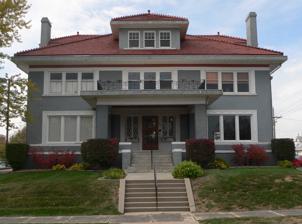
Building: Bradford–Pettis House
Country: United States of America
Year built: 1910
Historic house in Nebraska, United States United States historic place Bradford–Pettis House U.S. National Register of Historic Places View from the front (east) Location Omaha, Nebraska Coordinates 41°15′25.2″N 95°58′20″W / 41.257000°N 95.97222°W / 41.257000; -95.97222 Built 1910 Architect John McDonald Architectural style Prairie School , Georgian Revival , Pueblo NRHP reference No. 83001090 Added to NRHP July 21, 1983 The Bradford–Pettis House is a historic house located at 400 South 39th Street in Midtown Omaha , Nebraska . It was designated an Omaha Landmark on February 26, 1980, and added to the National Register of Historic Places on July 21, 1983. About The Bradford–Pettis House is a combination of Prairie School and Georgian Revival architecture. Interior amenities include leaded and stained glass, and inlaid wood and tile-faced fireplaces. It was originally designed in 1910 by Omaha-based architect, John McDonald, for the owner of one of the largest wholesale lumber businesses in the west in the early twentieth century, Dana C. Bradford.  His firm was the Bradford-Kennedy Lumber Company. After his death in 1923, Bradford's widow, Savilla King Bradford, married Edward Fitch Pettis, the secretary-treasurer of the J. L. Brandeis and Sons Store . As her husband, Edward F. Pettis, was instrumental in the early development of the College World Series . Mrs. Bradford Pettis was a paternal aunt of Gerald R. Ford, Jr. , who was born Leslie Lynch King, Jr. in Omaha in 1913. The house later became an antiques store and a Montessori educational center . In 1964, Louis and Jack Drew renovated the residence to house their antiques business, Drew Antiques and Art Objects. In 1981, it became the House of Montessori. In 1982 the house was the Omaha Symphony's Designer Showhouse. References